National Park Service ranger

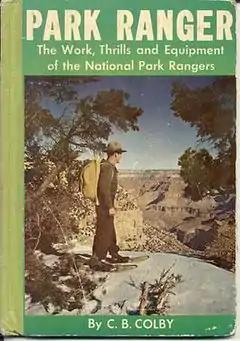

The duties of the modern park ranger are as varied and diverse as the parks where they serve, and in recent years have become more highly specialized – though they often intertwine. Regardless of the regular duties of any one discipline, the goal of all rangers remains to protect the park resources for future generations and to protect park visitors. This goal is accomplished by the professionalism and sometimes overlapping of the different functions and specialties. For example, an interpretive ranger may be trained in and perform fire suppression, emergency medicine, or search and rescue. Law enforcement rangers and other park employees may contribute to the mission of the interpretive ranger by orienting visitors to park resources and facilities, safely and effectively move through them, and make a personal connection to park resources while they appropriately utilize facilities. The spirit of teamwork in accomplishing the mission of stewardship is underscored by the fact that in many cases, the U.S. National Park Service in particular, park rangers share a common uniform regardless of work assignment.